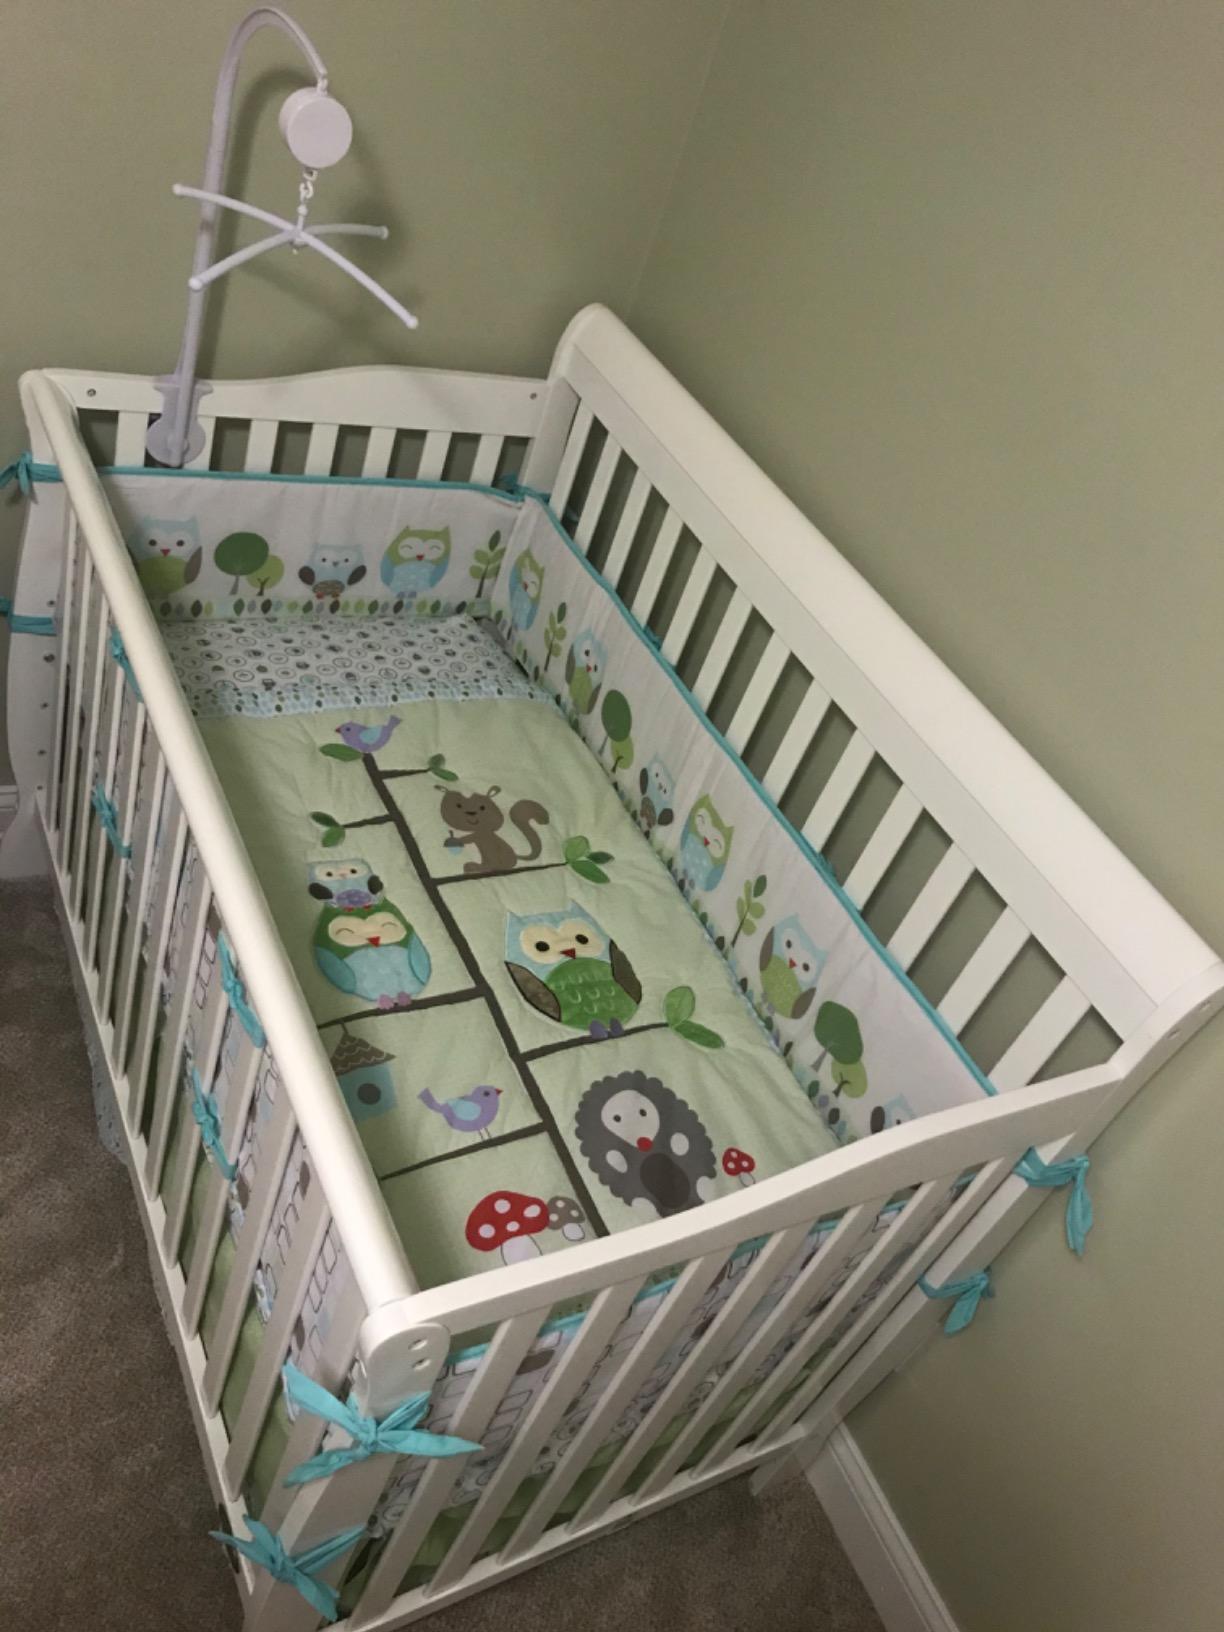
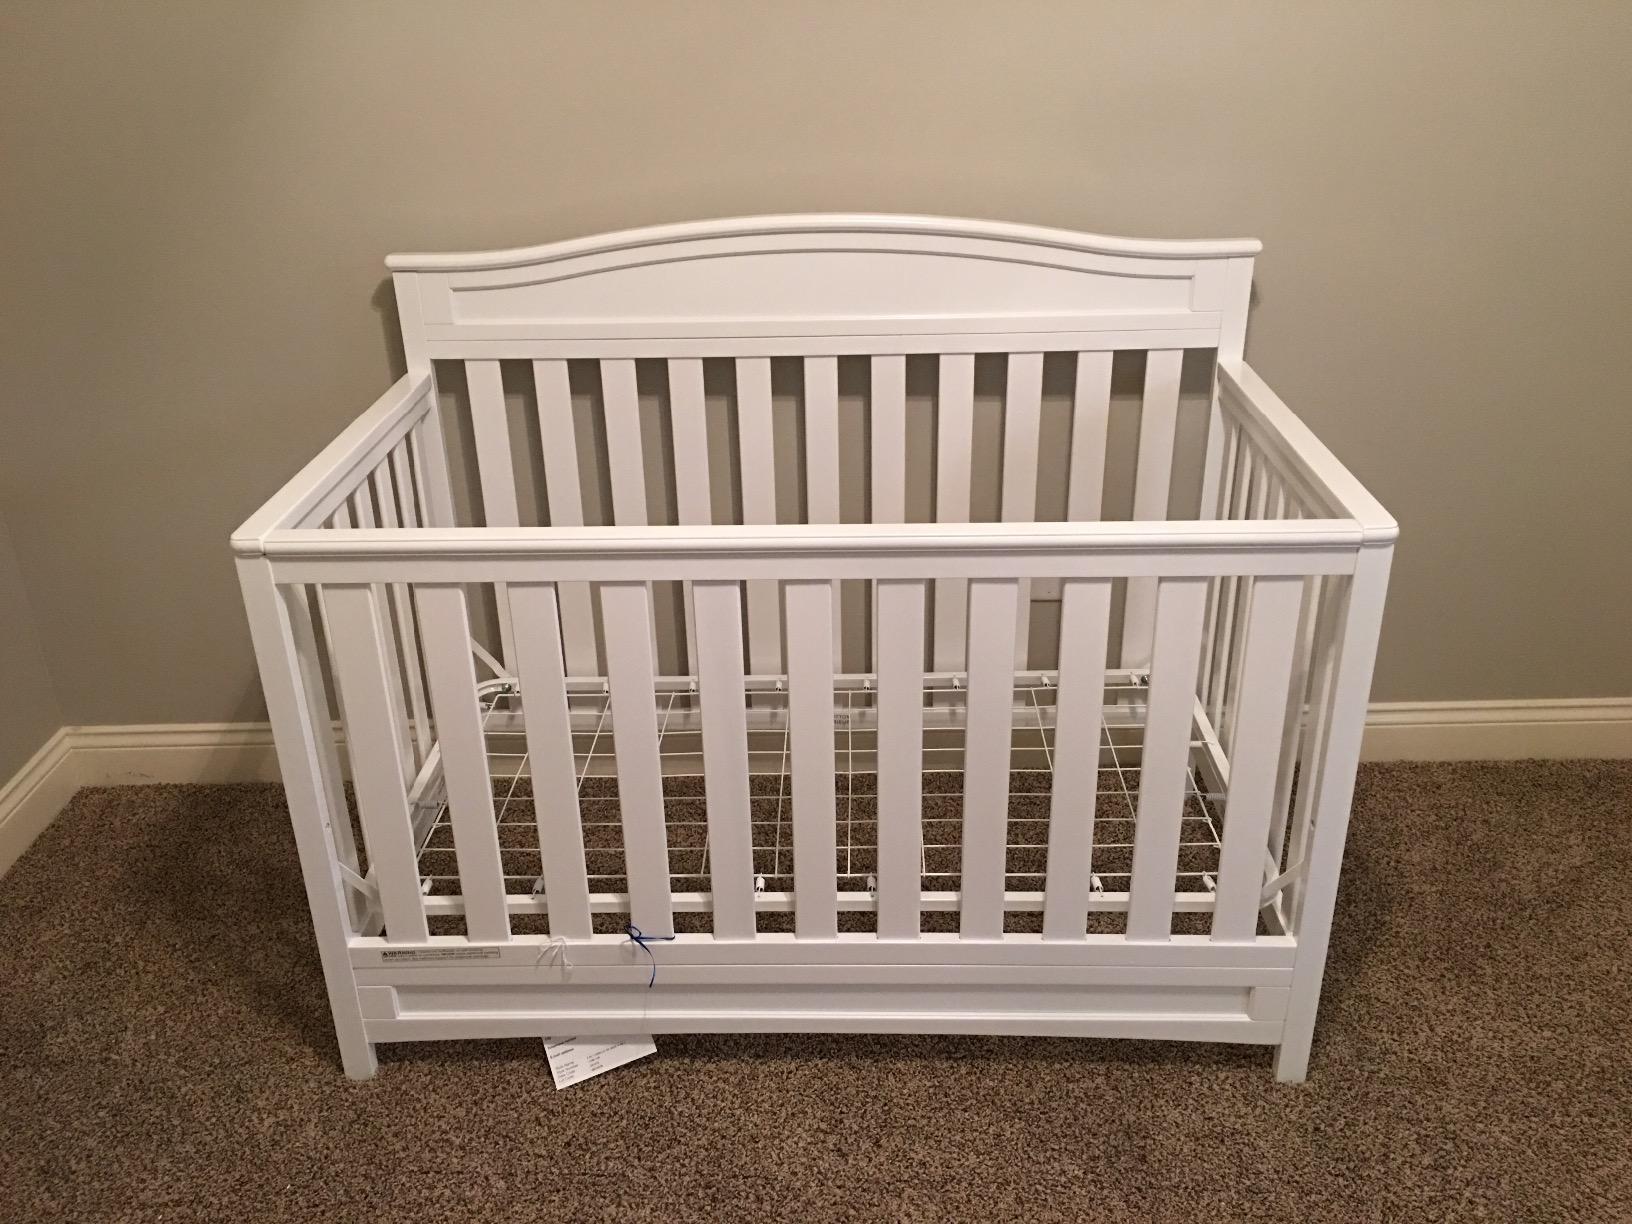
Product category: products_crib
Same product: no